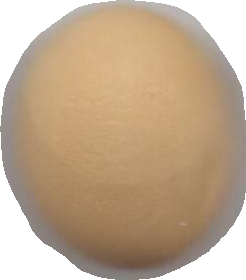
Variety: Grobogan